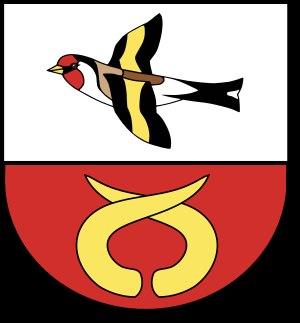
Le Chardonneret élégant est une espèce de passereaux de la famille des fringillidés, partiellement migratrice, petite et très bariolée.